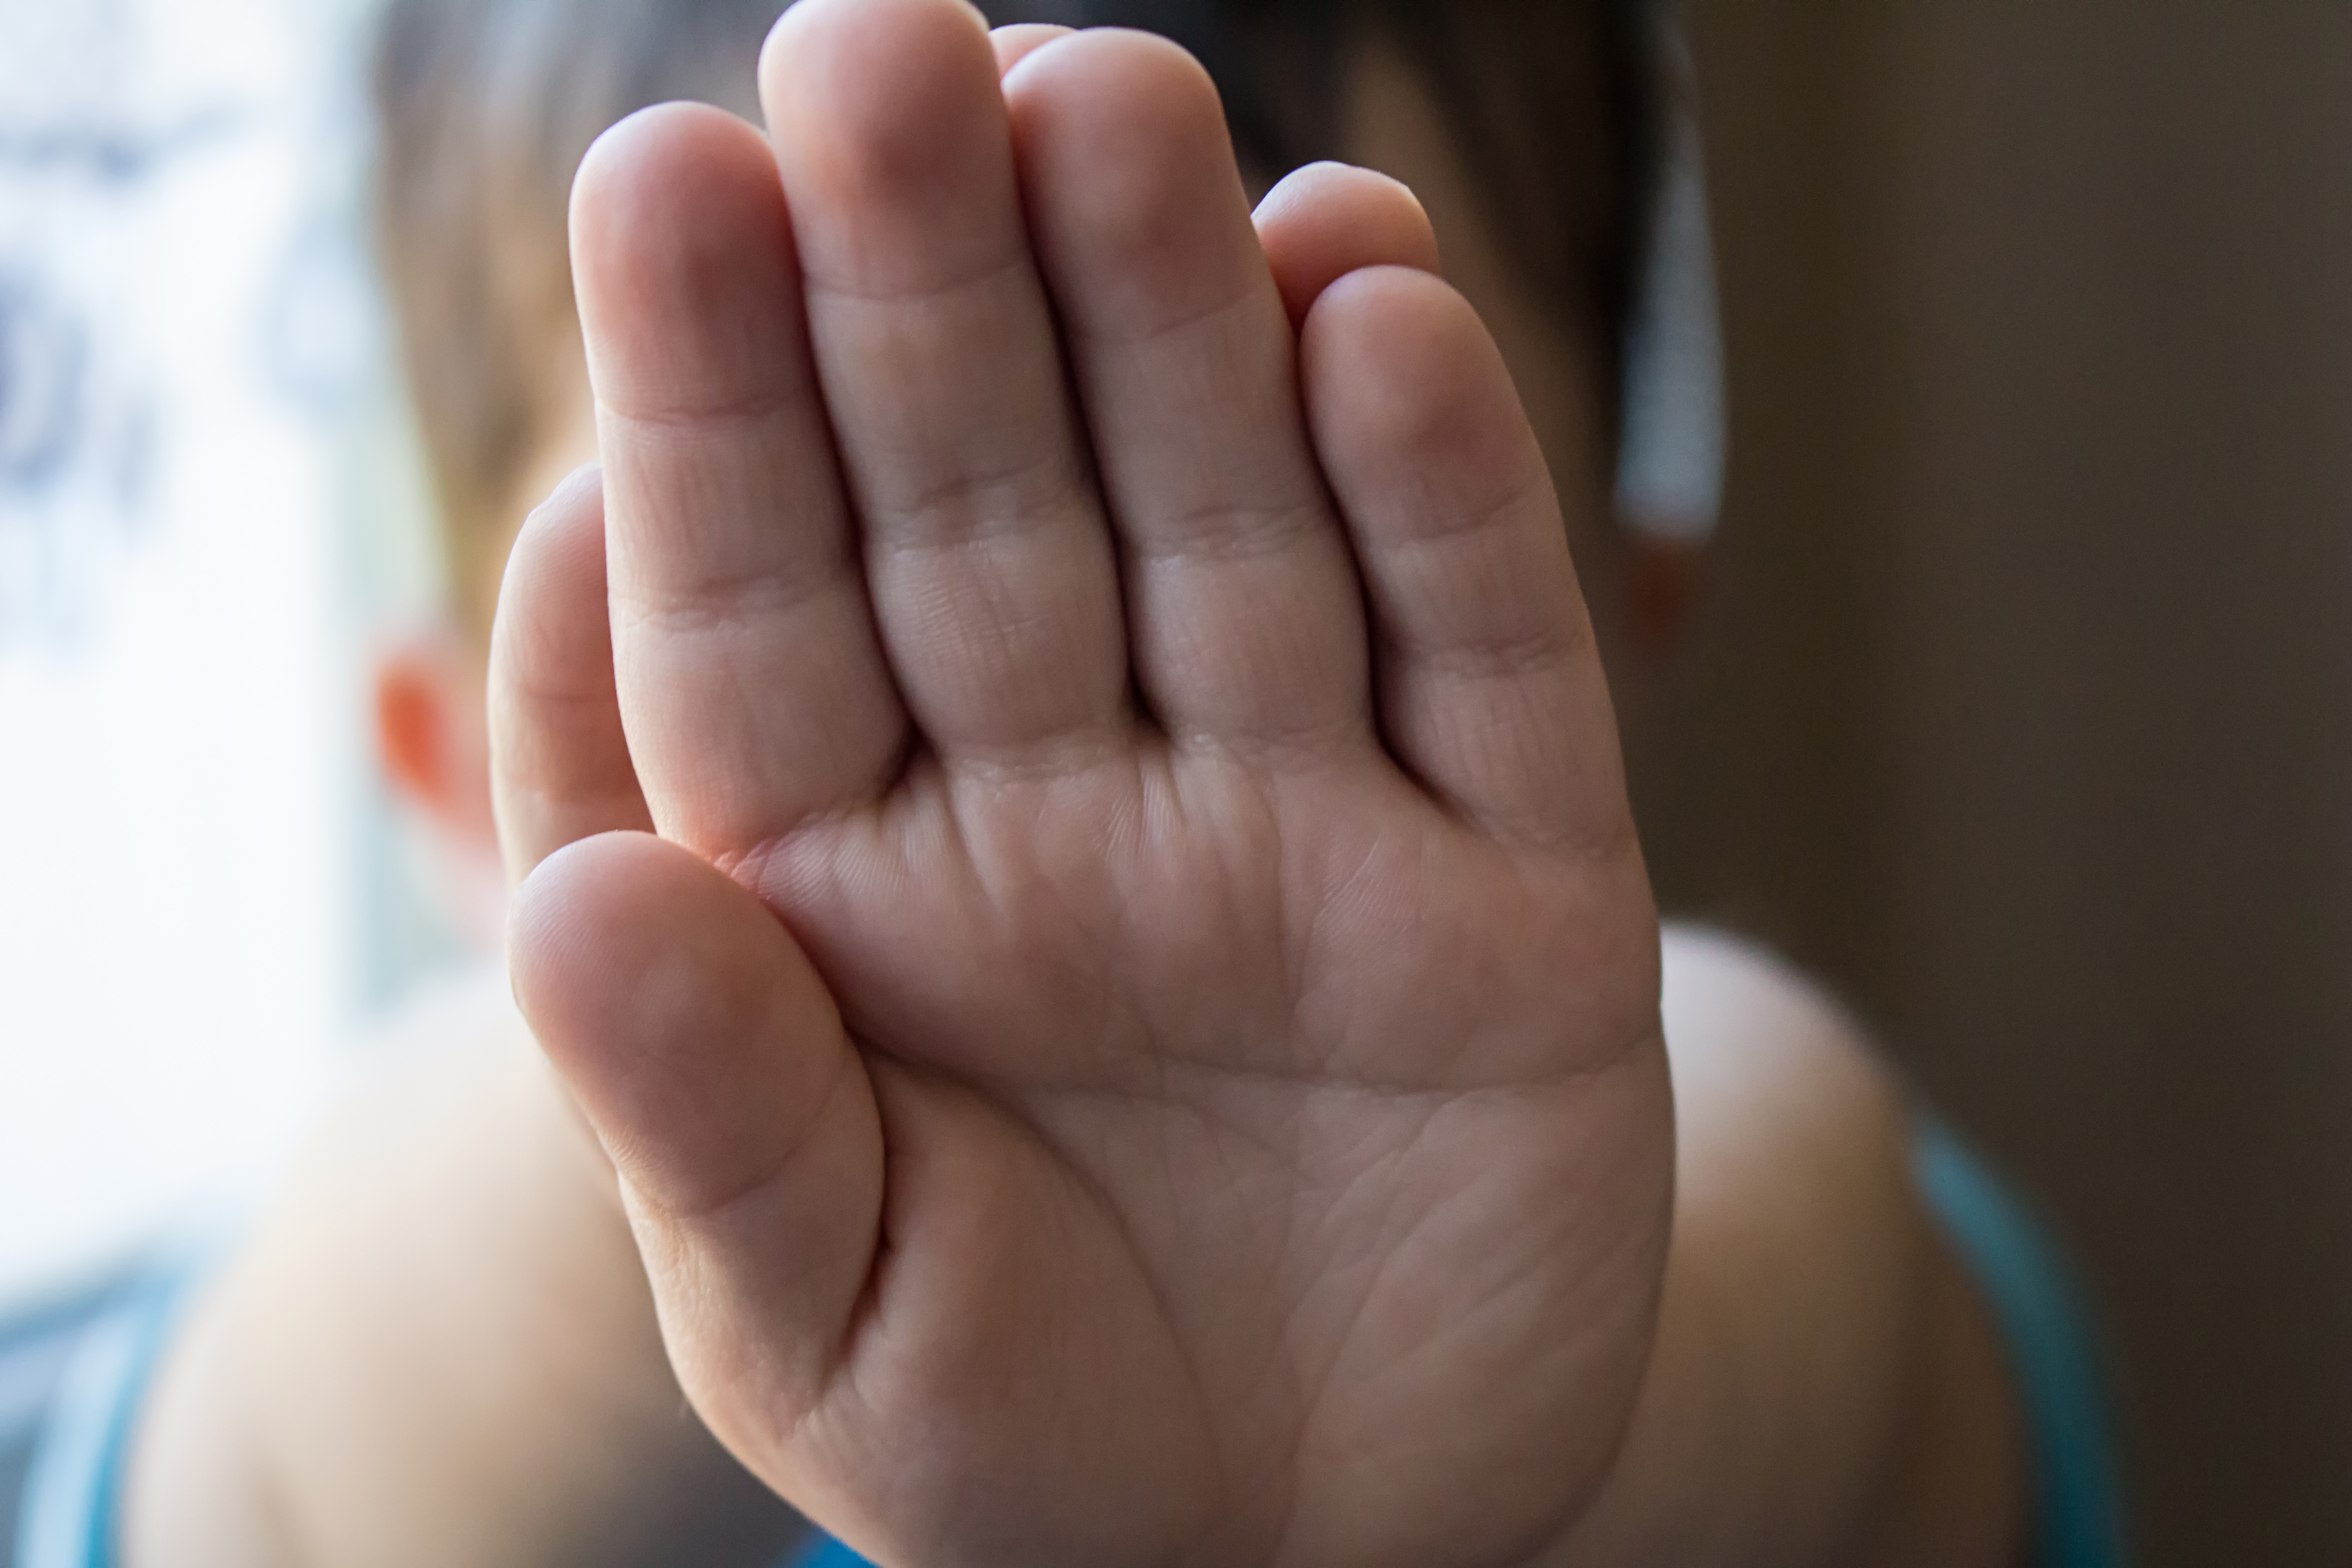
hand, person, boy, leg, finger, symbol, foot, child, arm, nail, mouth, close up, human body, infant, skin, stop, warning, organ, thumb, interaction, the hand, the prohibition of, cover up, do not do, not shoot, sense